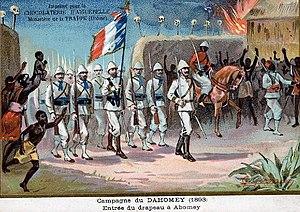
Carte postale - Campagne du Dahomey (1893) - Entrée du drapeau à Abomey
La Seconde guerre du Dahomey eut lieu du 4 juillet 1892 au 15 janvier 1894 dans les actuels départements de Ouémé et de Zou au Bénin. Les troupes françaises du colonel Alfred Dodds l'emportèrent sur celles du royaume Fon de Behanzin. Cette guerre marque la fin du royaume du Dahomey qui est annexé par l'empire colonial français.